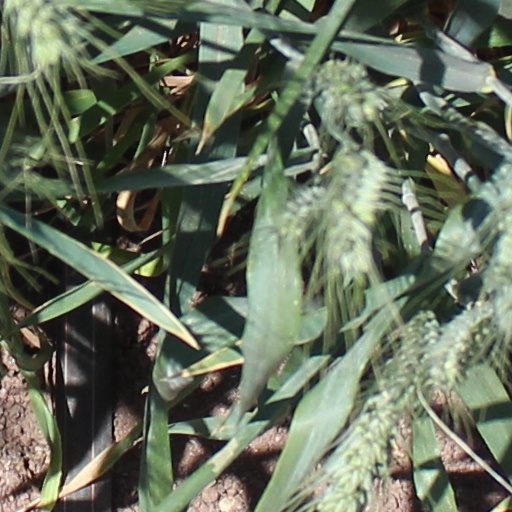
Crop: wheat